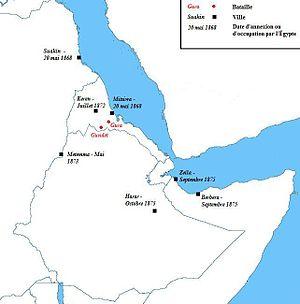
Guerre Egypte - Abyssinie (1875 - 1876): carte permettant de localiser le cadre de la guerre.
La guerre égypto-éthiopienne est un conflit ayant opposé l'Égypte d'Ismail Pacha à l'Empire éthiopien du Negusse NegestYohannes IV. L'Égypte avait annexé, de 1868 à 1875, des zones frontalières à l'Éthiopie pour mettre en œuvre son plan d'invasion en 1875 et entrer directement sur le sol de Yohannes IV. Deux batailles déterminent la guerre : celle de Gundet et celle de Gura. Le conflit s'achève par une victoire éthiopienne.
Yohannes IV est un militaire et un homme d'État éthiopien, Negusse Negest de 1872 à 1889. Né Kassa Mercha, il est également connu sous son nom de cavalier Abba Bezbez.